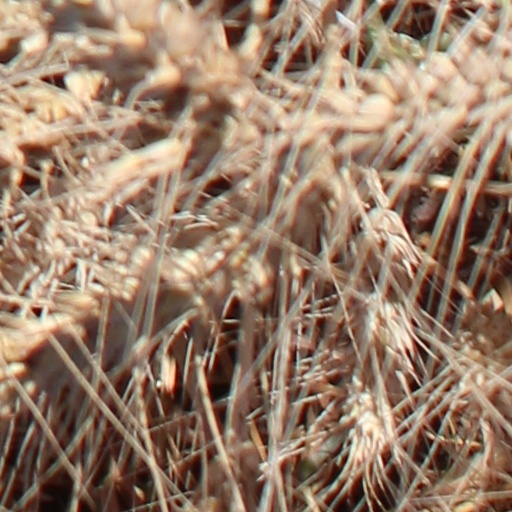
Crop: wheat